Feriana Ferraguzzi

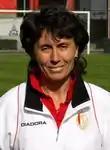

Feriana "Fery" Ferraguzzi (born 20 February 1959) is an Italian football coach and former midfielder, who is currently the technical director of BeNe League club Standard Fémina de Liège.